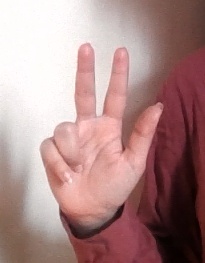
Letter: al